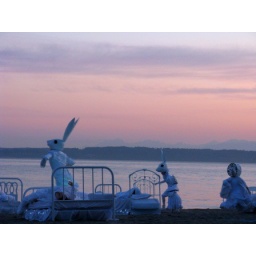
Lullaby Moon rabbits & clock children move between the sleeping figures in the beds